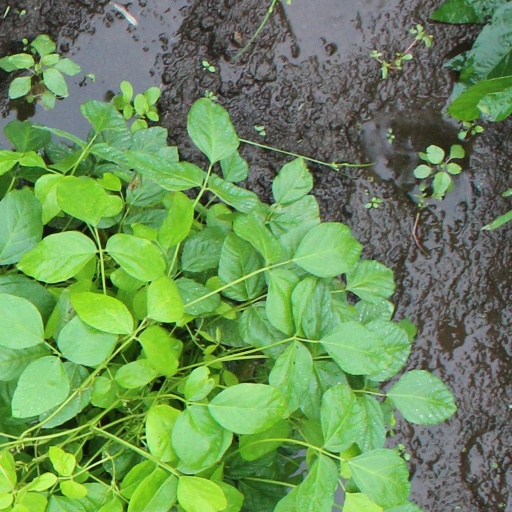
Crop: soybean